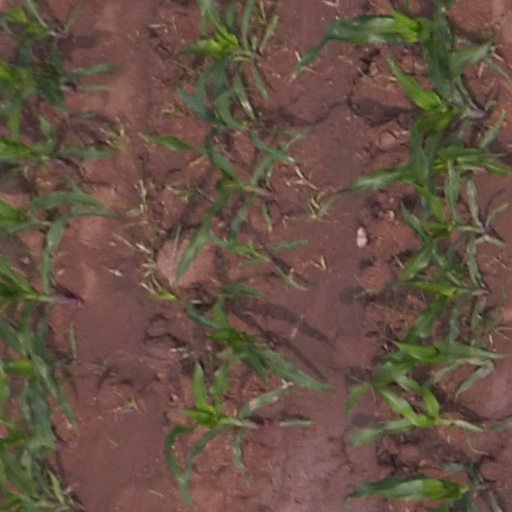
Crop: maize; corn